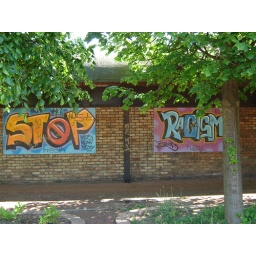
'Stop Racism' street art walls in Elswick Park.